Multitrack recording

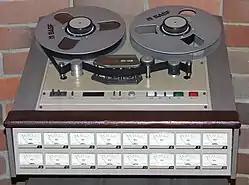
The TASCAM 85 16B analog tape multitrack recorder can record 16 tracks of audio on 1-inch (2.54cm) magnetic tape. Professional analog units of 24 tracks on 2-inch tape were common, with specialty tape heads providing 8, or even 16 tracks on the same tape width (8 tracks for greater fidelity).

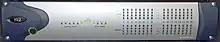
Digital audio interface for the Pro Tools computer-based hard disk multitrack recording system. Digital audio quality is measured in data resolution per channel.

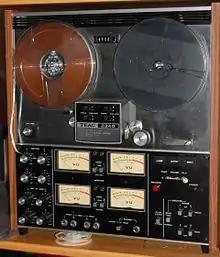
The TEAC 2340, a popular early (1973) home multitrack recorder, four tracks on ¼ inch tape

Multitrack recording (MTR), also known as multitracking, is a method of sound recording developed in 1955 that allows for the separate recording of multiple sound sources or of sound sources recorded at different times to create a cohesive whole. Multitracking became possible in the mid-1950s when the idea of simultaneously recording different audio channels to separate discrete "tracks" on the same reel-to-reel tape was developed. A "track" was simply a different channel recorded to its own discrete area on the tape whereby their relative sequence of recorded events would be preserved, and playback would be simultaneous or synchronized.